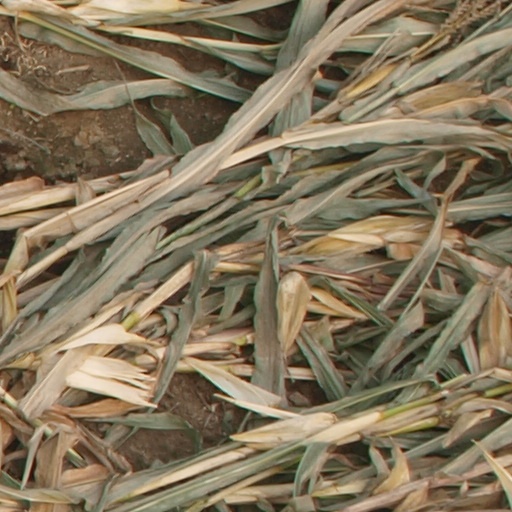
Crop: maize; corn